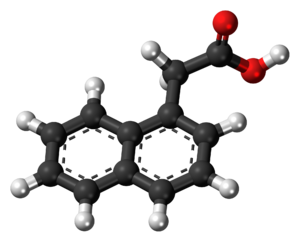
L’auxine est une phytohormone de croissance végétale indispensable au développement des plantes. Elle joue un rôle majeur dans le contrôle de leur croissance. Elle intervient dès les premiers stades de l'embryogenèse puis contrôle aussi bien l'organisation du méristème apical et la ramification des parties aériennes de la plante, que la formation de la racine principale, l'initiation des racines latérales et des racines adventives. L'auxine intervient également dans les tropismes en réponse à la gravité ou à la lumière. Ces multiples effets à l'échelle de la plante résultent du contrôle qu'elle exerce sur la division cellulaire, l'élongation cellulaire et certaines étapes de différenciation.